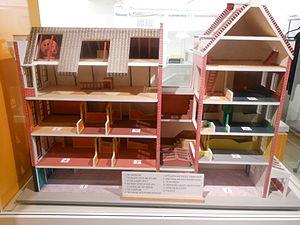
L'annexe est la cachette dans laquelle Anne Frank, avec sa famille et quatre autres clandestins juifs se sont cachés pour échapper aux nazis durant la Seconde Guerre mondiale. L'annexe se trouve dans une partie inutilisée des locaux de l'entreprise d'Otto Frank, le père d'Anne : Opekta. L'annexe s'organise sur trois étages et un grenier. Au premier se trouvent le bureau privé avec la radio, et la cuisine. Au deuxième, la porte d'entrée est camouflée par une bibliothèque coulissante, puis on trouve la salle de bain, la chambre de Anne et de Fritz Pfeffer, puis la chambre des parents et de la sœur de Anne, Margot. Au troisième étage, on trouve la chambre de Peter Van Pels, le fils des amis d'Anne, puis la chambre des parents de Peter, Augusta et Hermann Van Pels. Au dessus se trouve le grenier.